Answer in natural language. Considering the relative positions, is brown rectangular extendable dining table (highlighted by a green box) above or below light blue colour dresser birkeland (highlighted by a red box)? Choose between the following options: above or below
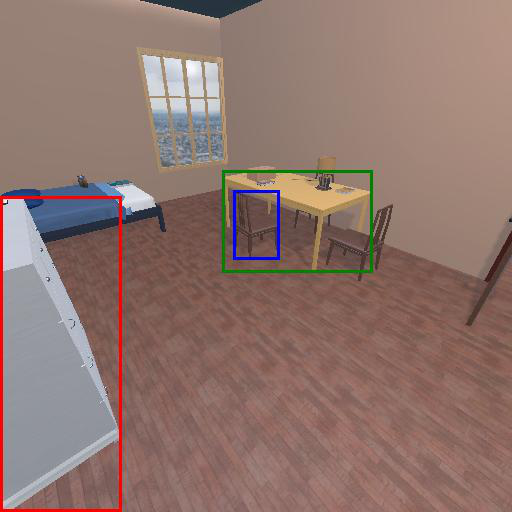
<answer>above</answer>